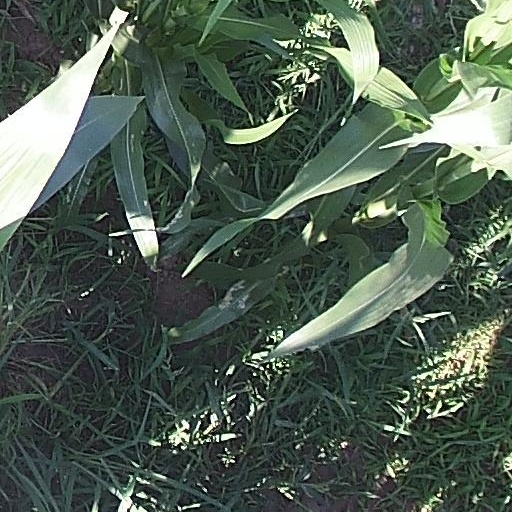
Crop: maize; corn